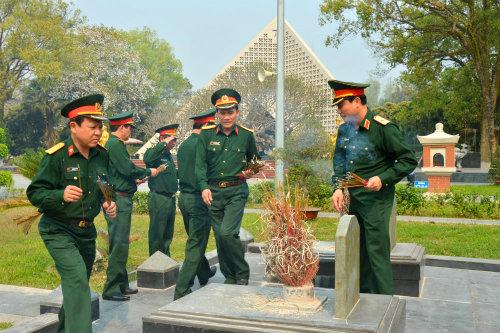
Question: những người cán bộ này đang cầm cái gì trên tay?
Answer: họ cầm những nén nhang